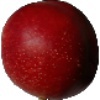
Label: nectarine